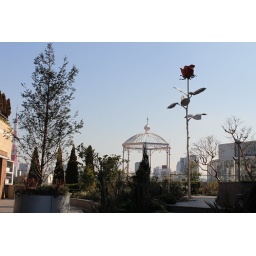
in Roppongi Hills, maybe for the lovers, ;o))))in the background you see the Tokyo tower in red / white